Joran van der Sloot

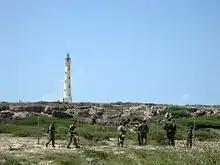
Dutch Marines searching for Holloway near Aruba's California Lighthouse

On 27 April 2007, a new search involving some 20 investigators was launched at Van der Sloot's parents' home in Aruba. Dutch authorities searched the yard and surrounding area, using shovels and thin metal rods to probe the ground. A spokesman for the prosecutor's office, Vivian van der Biezen, stated: "The investigation has never stopped and the Dutch authorities are completely reviewing the case for new indications." A statement released directly from the prosecutor's office stated: "The team has indications that justify a more thorough search." Investigators did not comment on what prompted the new search, except that it was not related to Van der Sloot's book.